History of Sidon

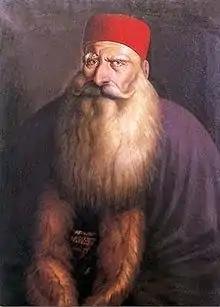
Bashir Shihab II was the Emir of Mount Lebanon from 1789 until 1840.

In August 1108, Baldwin I marched out against Sidon, with the support of a squadron of sailor-adventurers from various Italian cities. However, the Egyptian fleet defeated the Italians in a sea-battle outside the harbour. Upon the arrival of additional Turkish horsemen from Damascus, Baldwin decided to lift the siege.